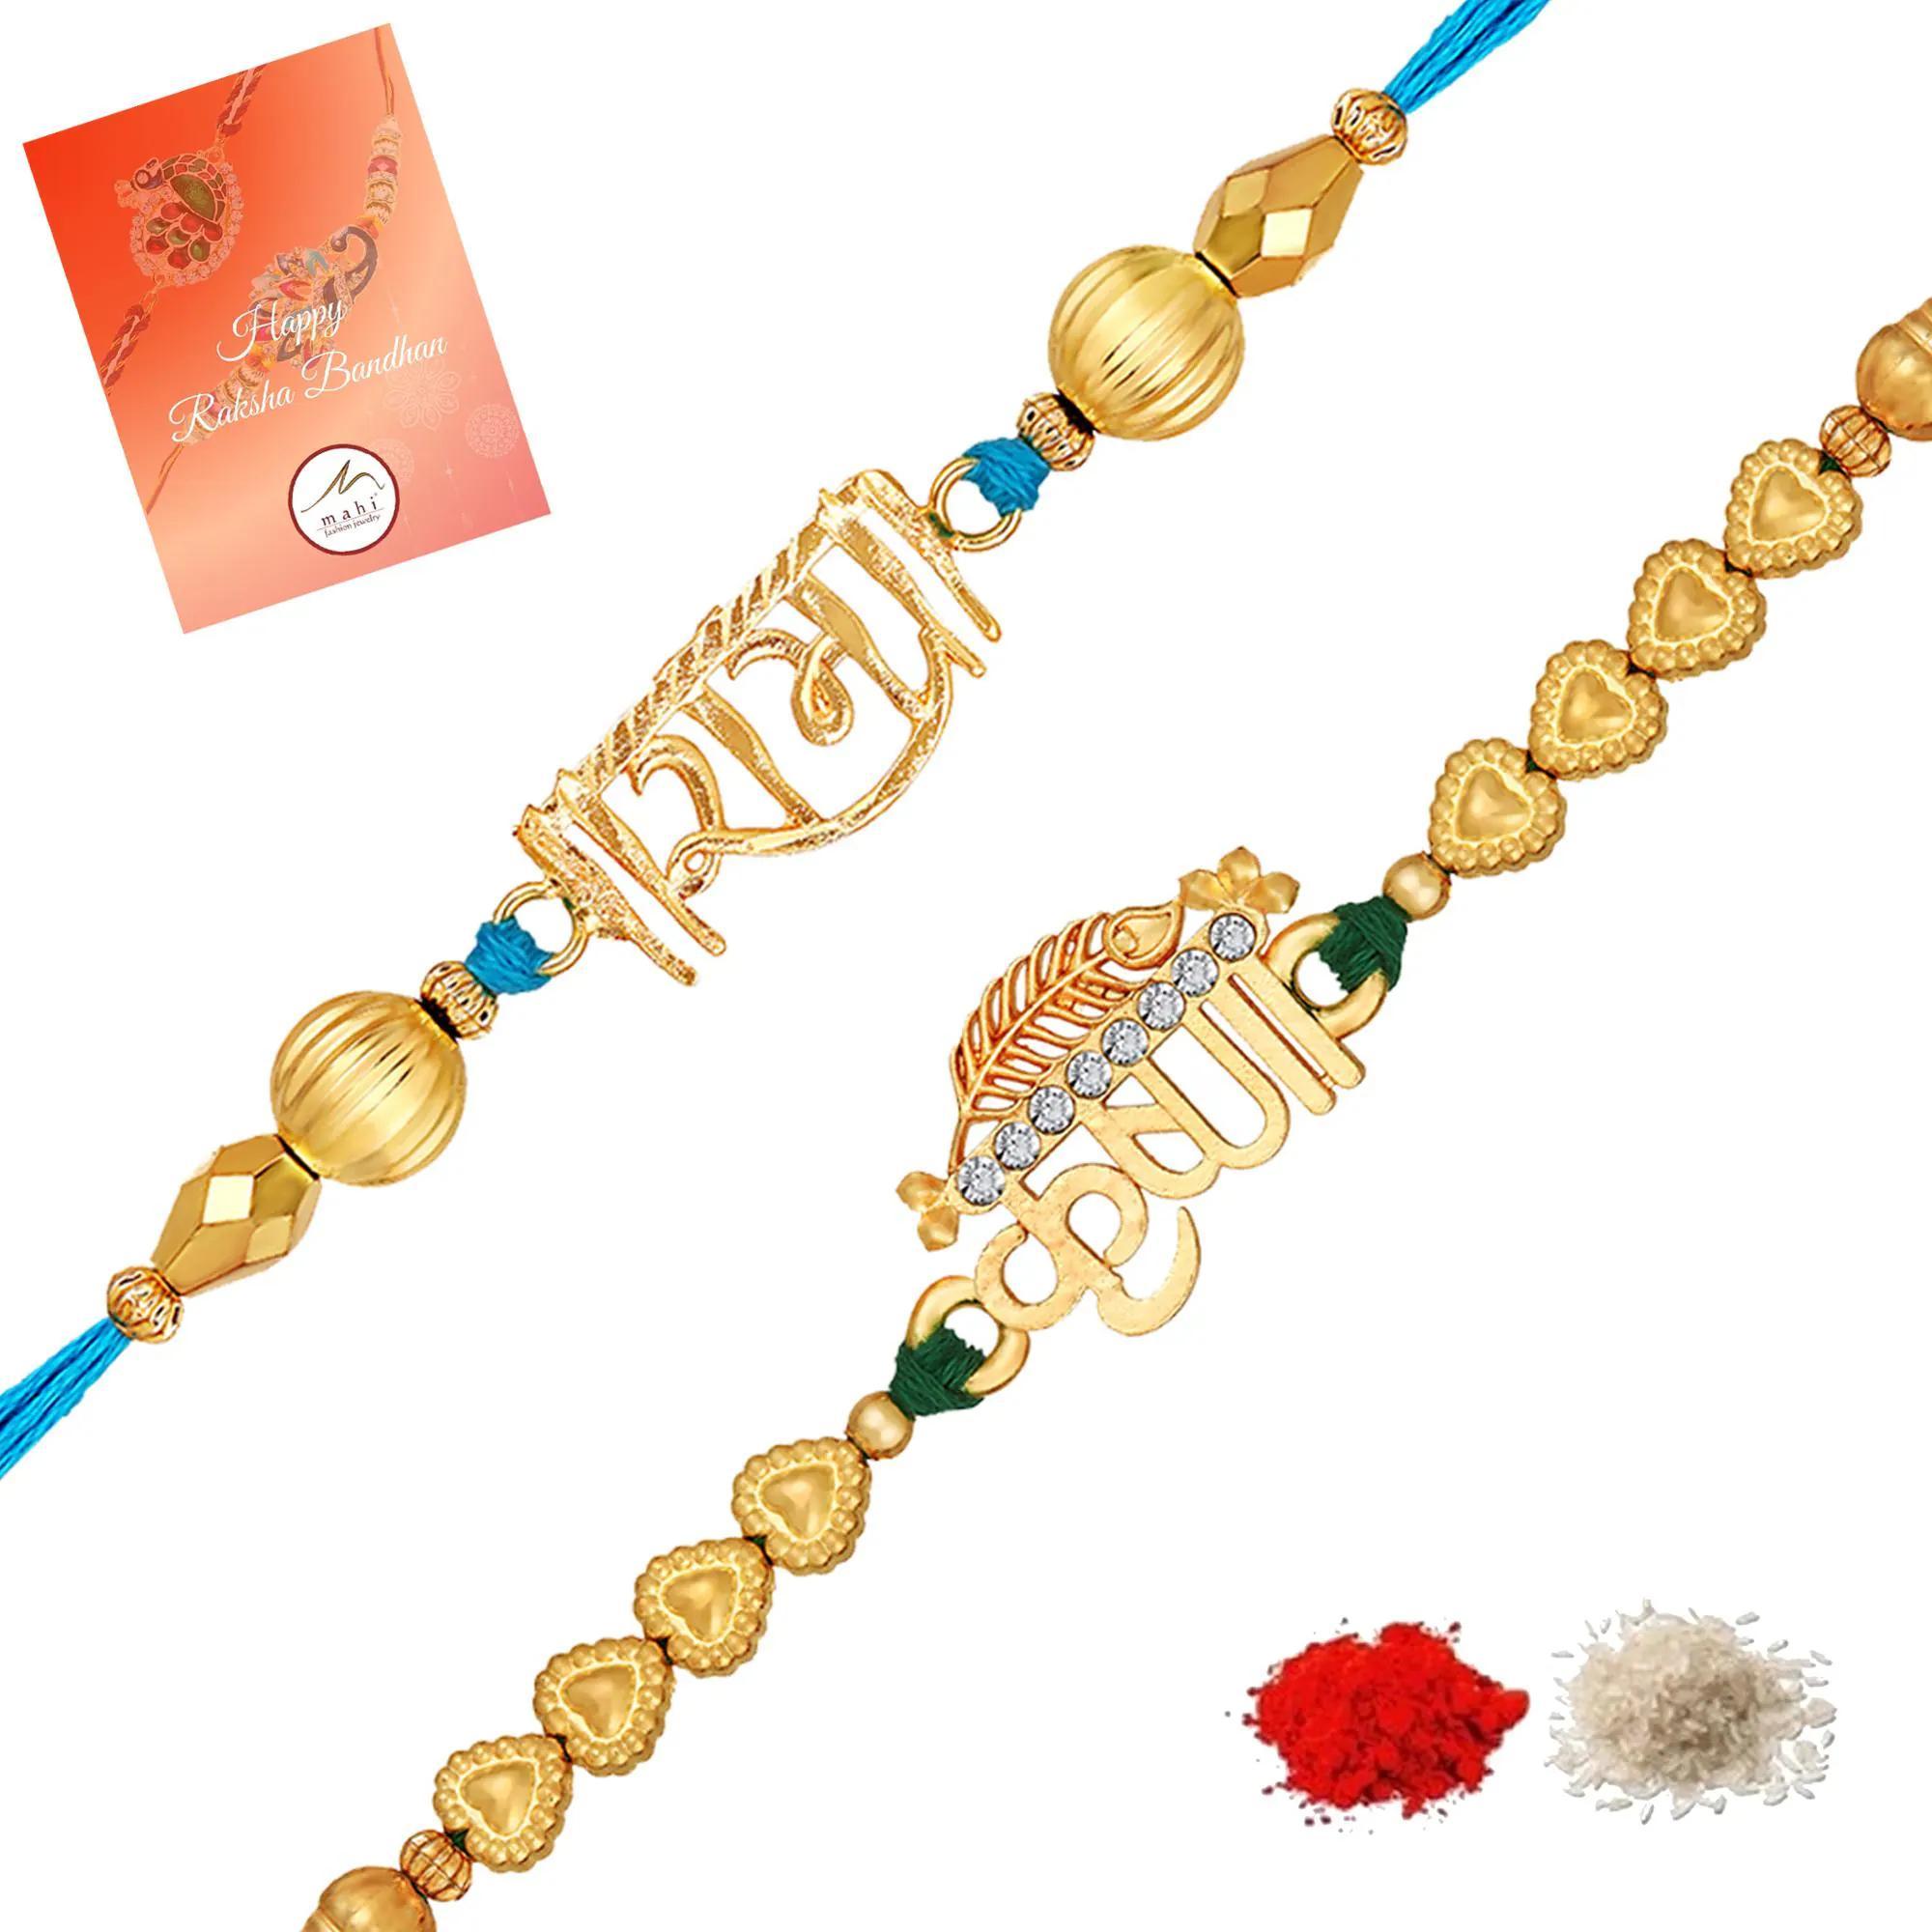
 Mahi Gold Plated Religious Combo of Rama and Krushana Rakhi for Brother, Bhai, Bro (RCO1105712G)
Type: Rakhis
Brand: Mahi
Price: Rs. 279
 Celebrate Raksha Bandhan with our exquisitely crafted Rakhi, designed to strengthen the bond between siblings. This traditional Rakhi features intricate beadwork and durable thread, ensuring it stands the test of time. Handmade with care, each Rakhi is a unique and meaningful gift for your brother. Each Rakhi carries heartfelt blessings and good wishes for your brother's well-being and success. Celebrates the bond of love and protection between siblings, a cherished tradition in Indian culture.
Features: The Rakhi is adorned with vibrant colors and attractive embellishments that add a touch of elegance to the celebration.,Content in Box : 2 Rakhis ; Cultural Significance: This beautiful Rakhi will acknowledge your love for Your Brother with the promise that your bond with him will grow stronger as time goes on.,Vibrant Colors: Adding bright and playful colors to the celebration will make it stand out and make it more enjoyable. This Rakhi Combo comes with a Small Rakhi Greeting Card along with a few grams of Roli & Chawal,Celebrate the bond of love and protection with our exquisite Rakhis. Share the joy of Raksha Bandhan Festival with this beautiful Rakhi, a token of love, protection and blessings.,Adjustable Size and Easy to tie: Designed to fit wrists of all sizes. It is simple and easy to tie the Rakhi securely and effortlessly.
Included: 2 Rakhis